Samer al-Masry

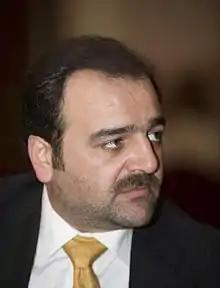

Samer al-Masry, also spelled Samer al-Masri, (born 3 August 1969) is a Syrian actor. He is best known for his lead role in the Syrian drama Bab al-Hara. Following the victory of the Syrian revolution, al-Masry appeared in a self-recorded video where he celebrated the victory with tears, emotionally describing how he was coming to see his mom who he had not seen for 14 years due to the exile imposed by the Assad regime after he received numerous threats for voicing opposition to the now ousted regime.On January 26, 2025, Al-Masry arrived in Damascus airport where he was welcomed by supporters and went and visited his mom for the first time in 14 years.